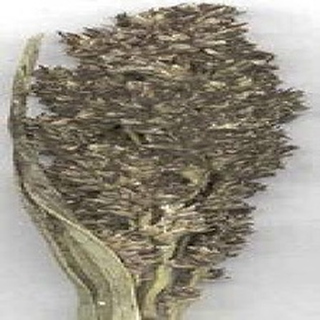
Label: wheat_smut